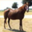
Label: horse